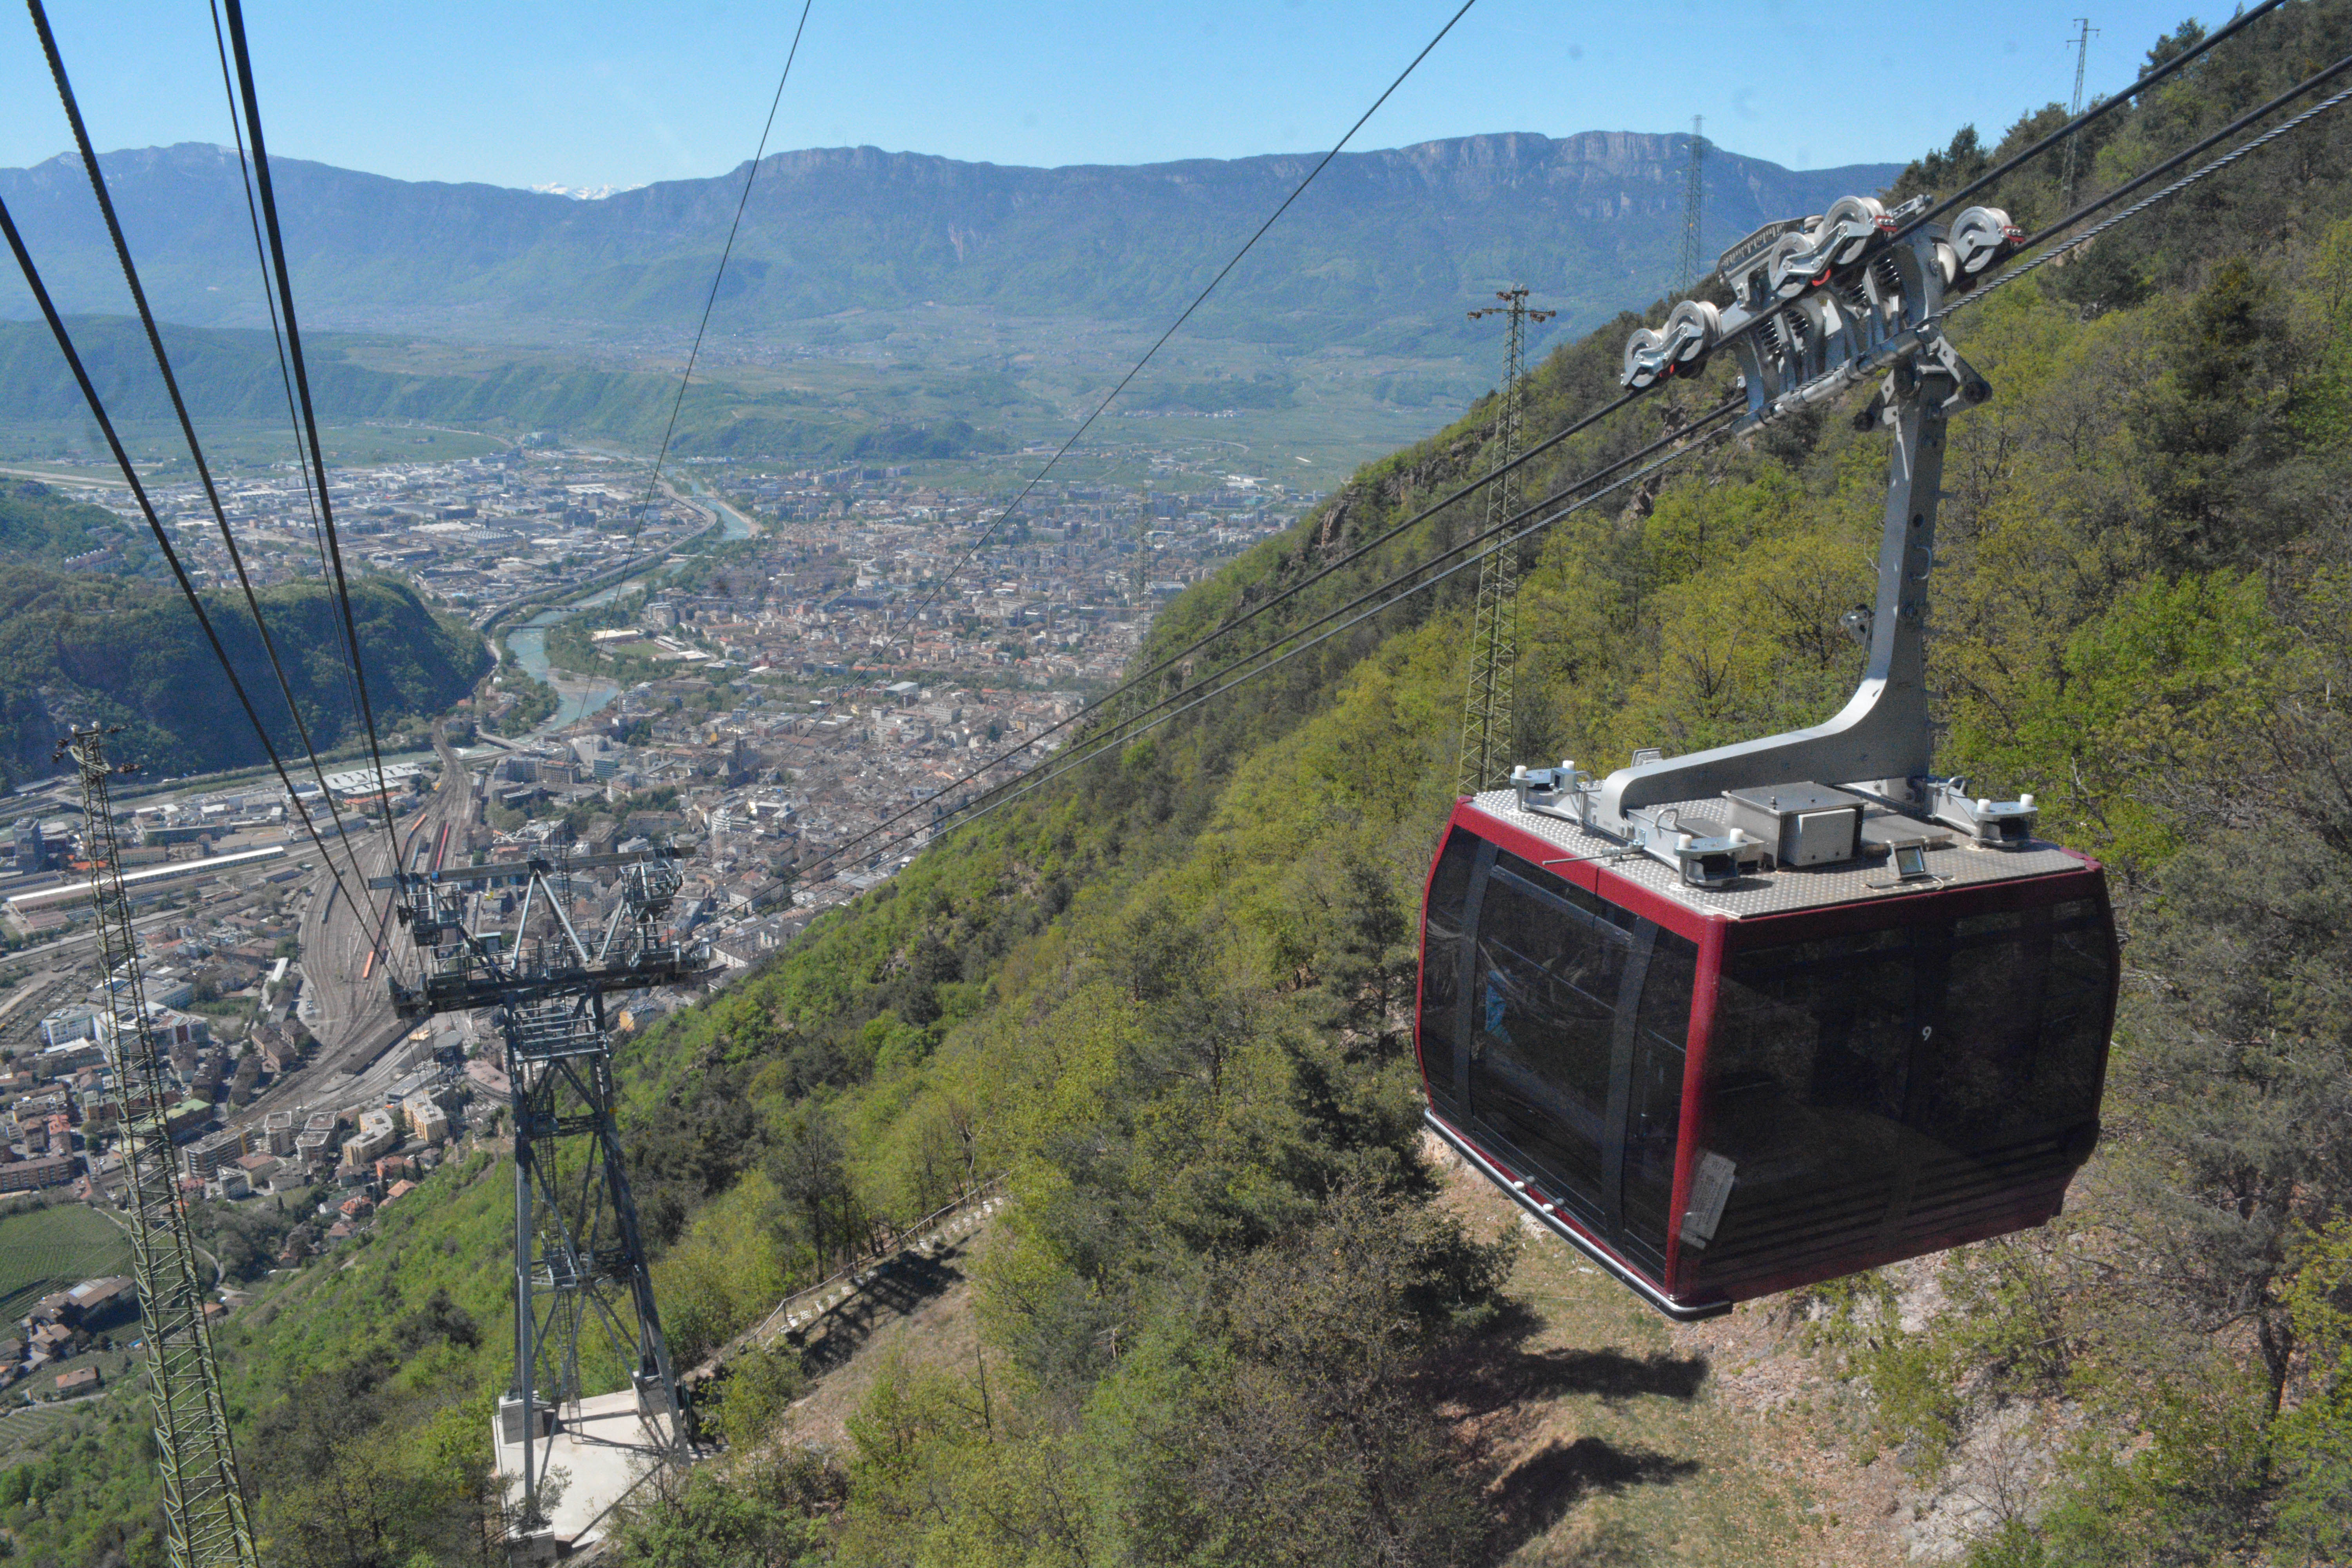
mountain, adventure, mountain range, cable car, alps, mountain pass, mountainous landforms, rolling stock